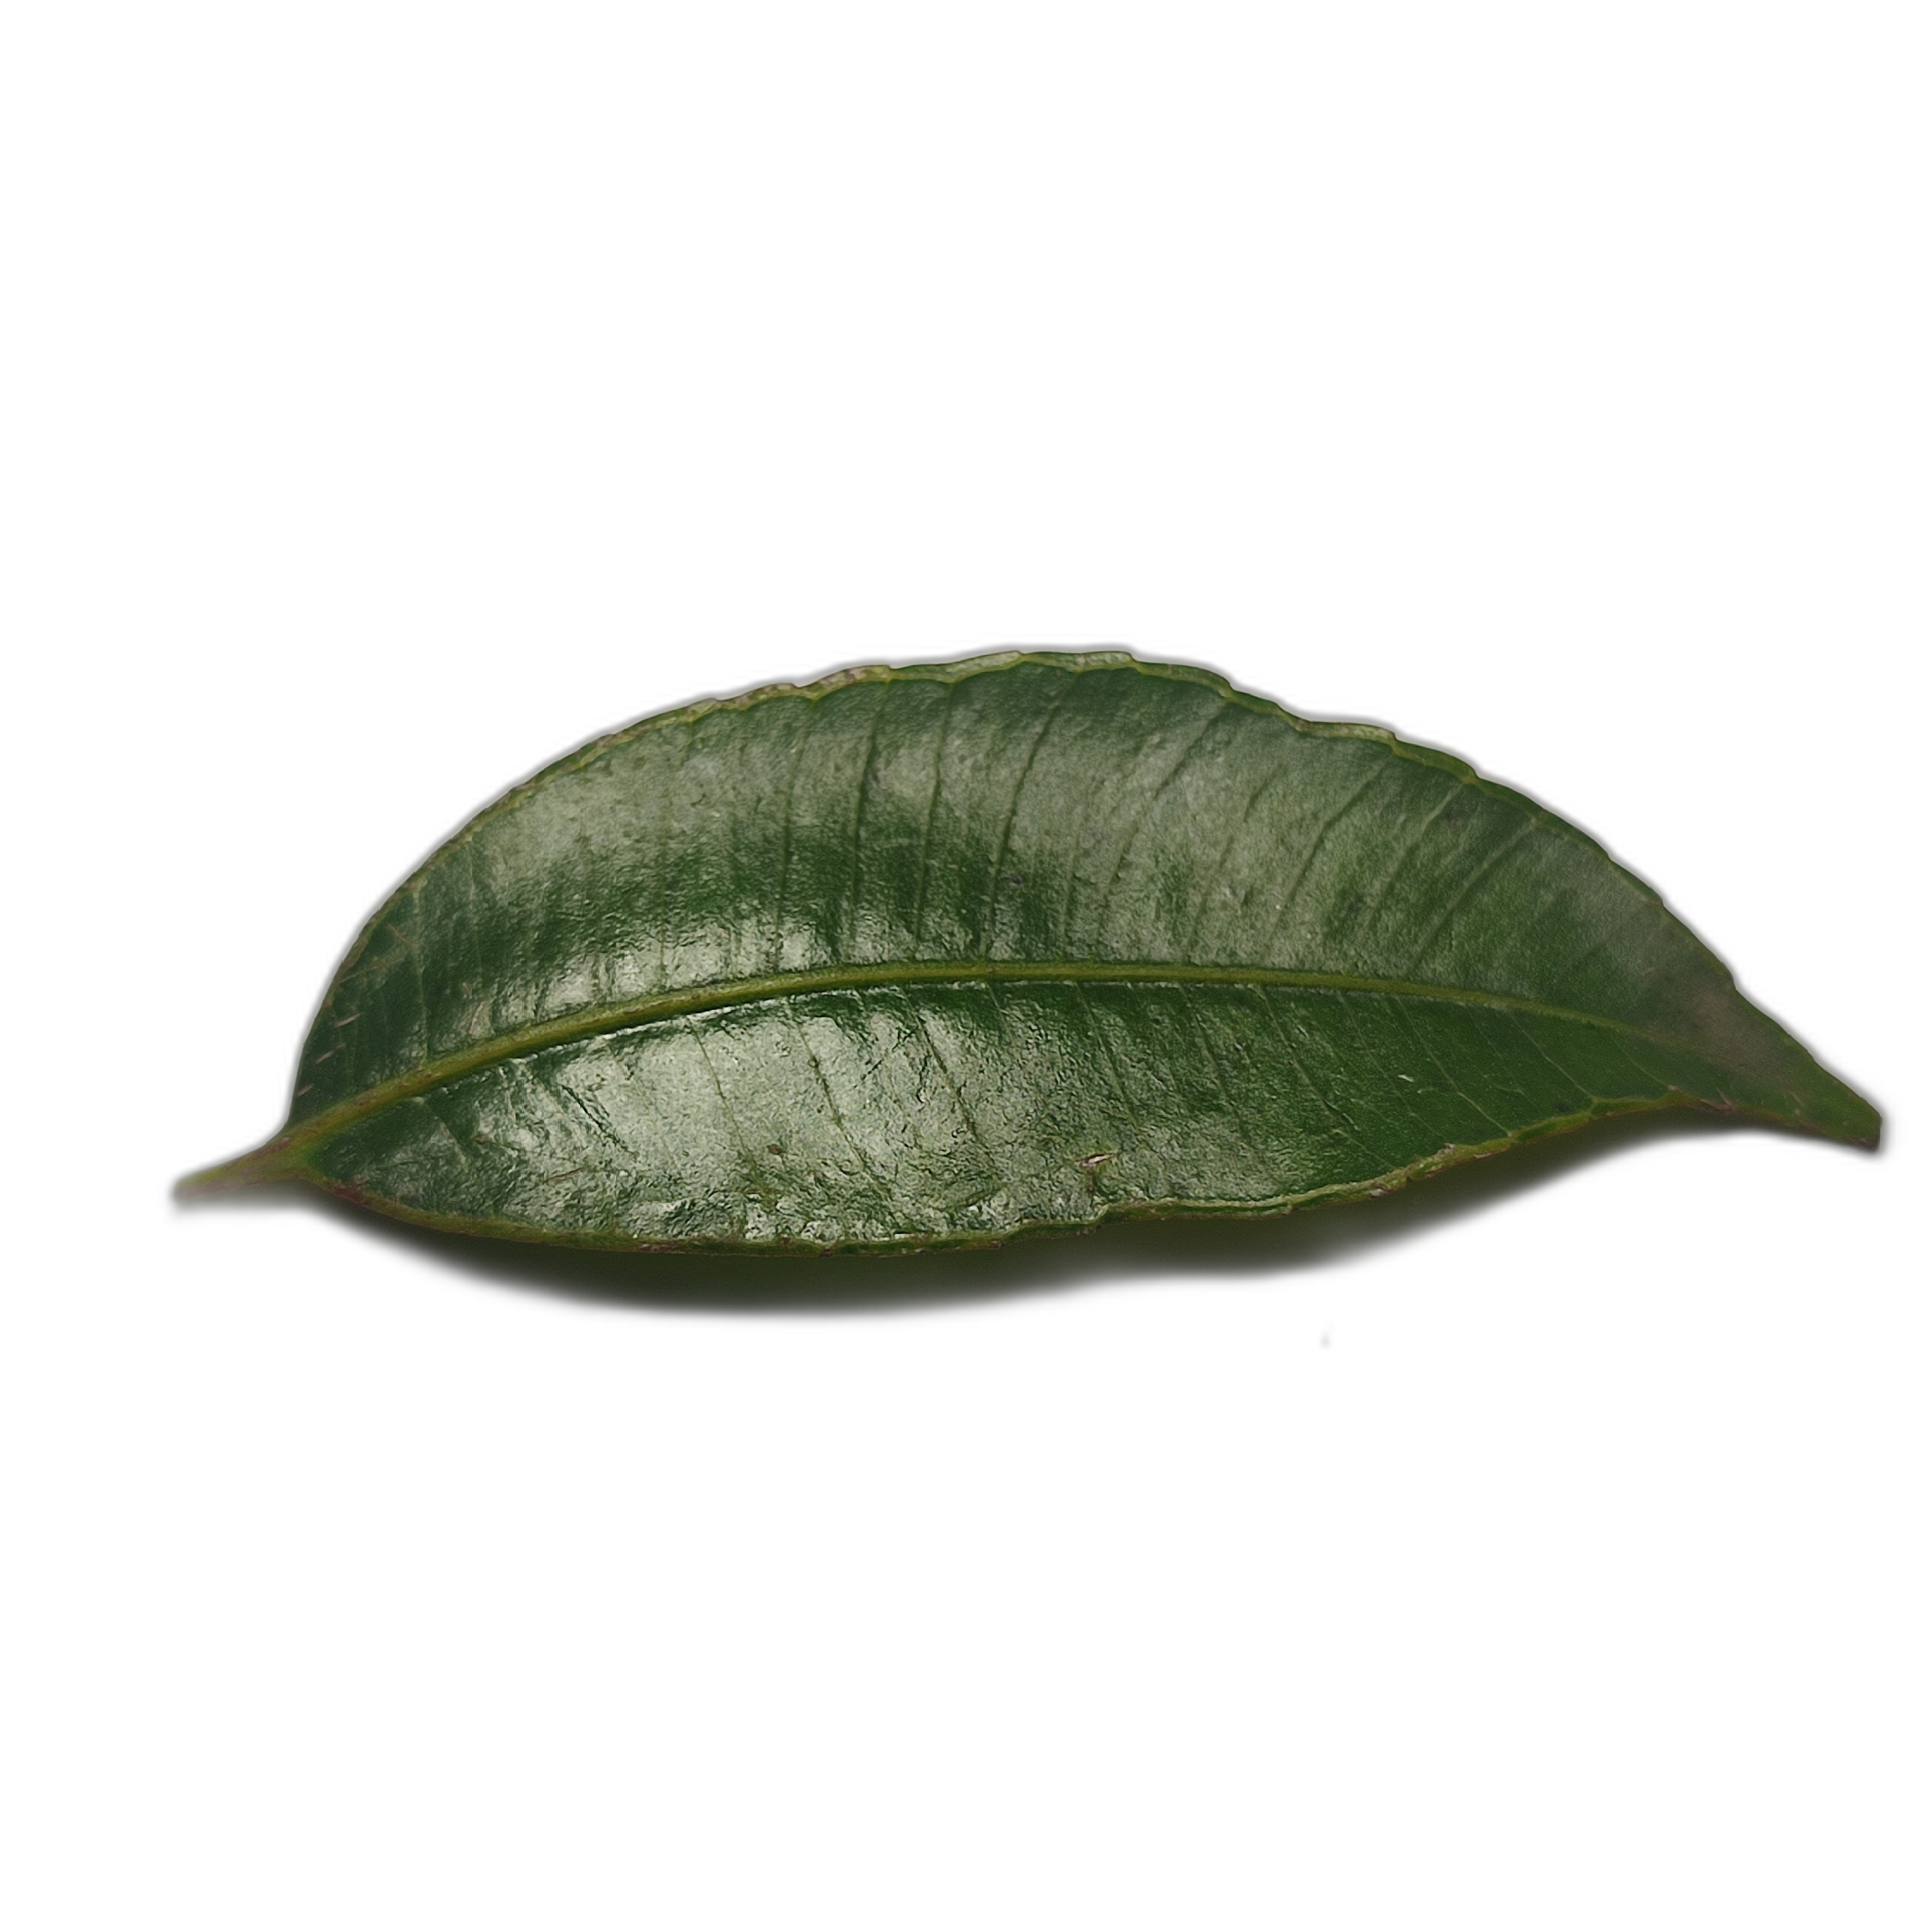
Label: healthy